Signal automaton

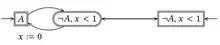
A bipartite signal automaton ensuring A holds discretely and at least once by time unit

The notion of product of finite automaton is extended to signal automaton. However, such a product is called a synchronization of automaton to emphasize the fact that the time should pass similarly in both automata considered. The main difference between synchronization and product is that, when two finite automata read the same word, they take transition simultaneously. This is not the case anymore for signal automata, since they can take transition at arbitrary time. Thus, the transition relation of a signal automaton may allow transition to be taken in one or two automata.